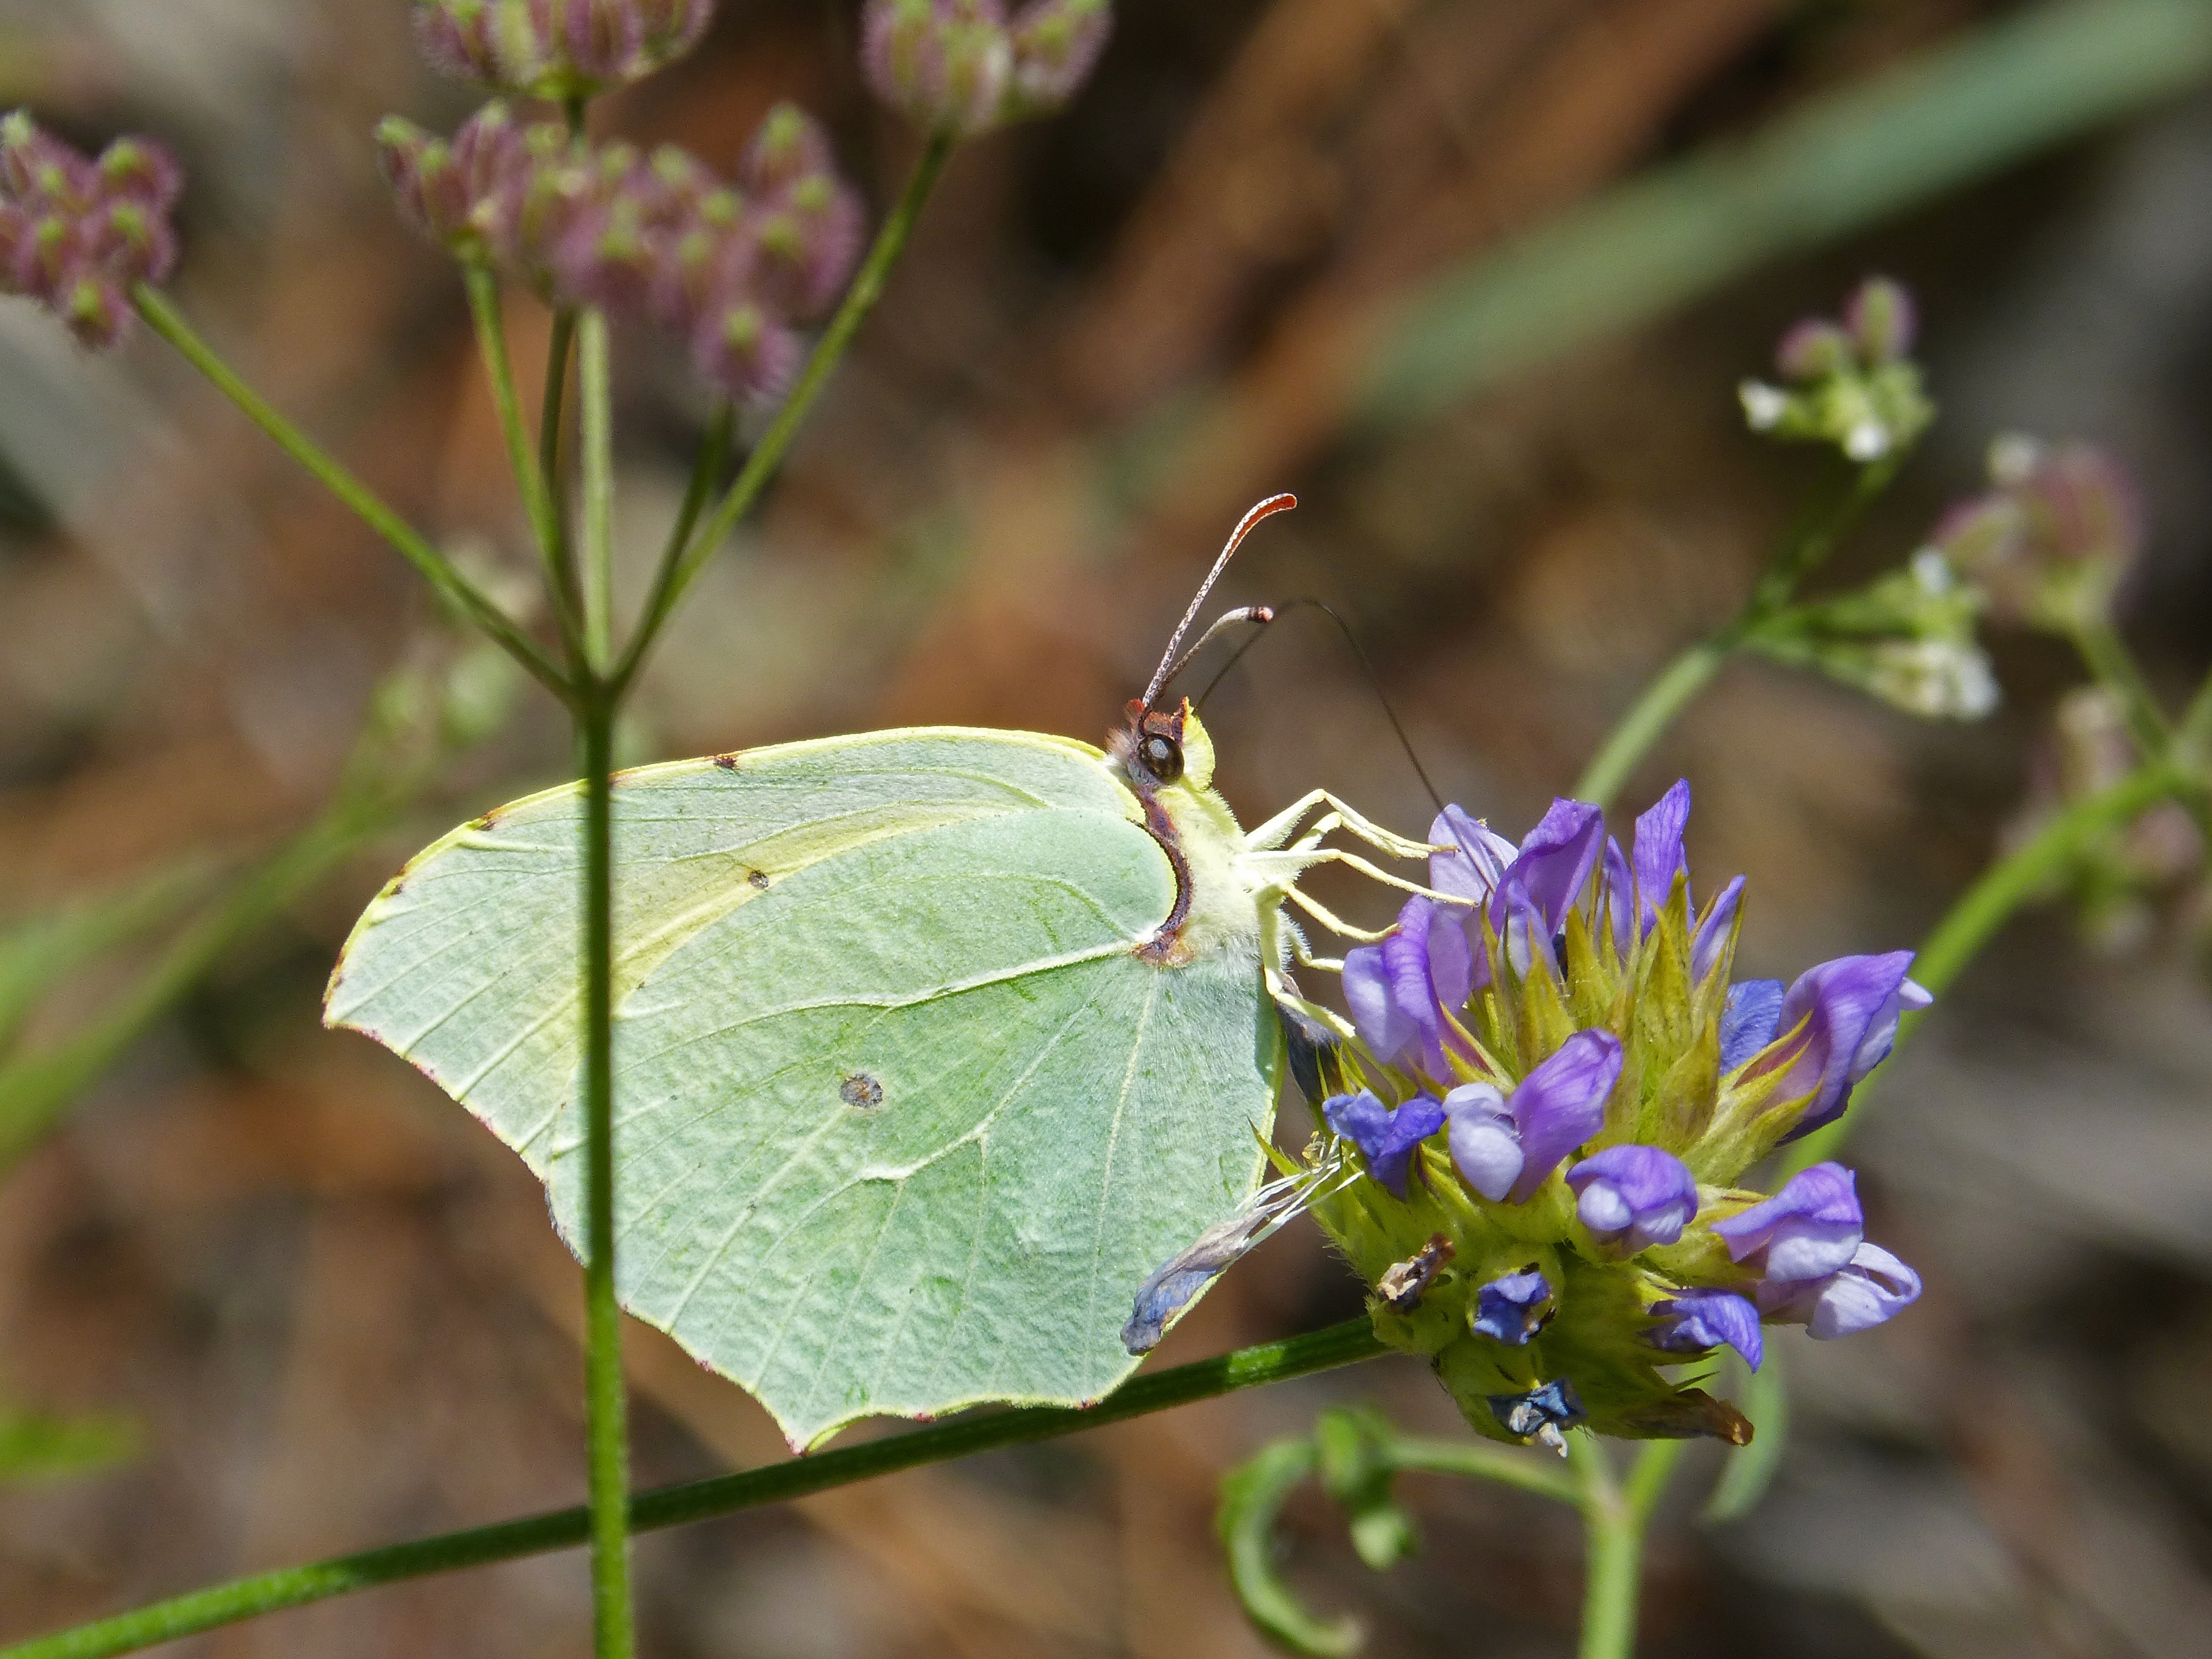
nature, plant, photography, leaf, flower, wildlife, green, insect, botany, butterfly, flora, fauna, wild flower, invertebrate, wildflower, close up, detail, nectar, macro photography, libar, yellow butterfly, colias croceus, safranera de l alfals, moths and butterflies